First Choice (UK)

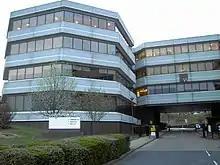
First Choice's co-located headquarters with TUI UK at Wigmore House, Luton.

In July 2005, First Choice Holidays purchased the Europe Express group of companies consisting of multi-channel distribution companies including: go-today.com for direct to consumer vacation packages, E.E.I. Travel and Brian Moore International Tours (BMIT) with travel agent distribution, Travel Services Europe (TSE), the contracting division for hotels and travel services throughout Europe.